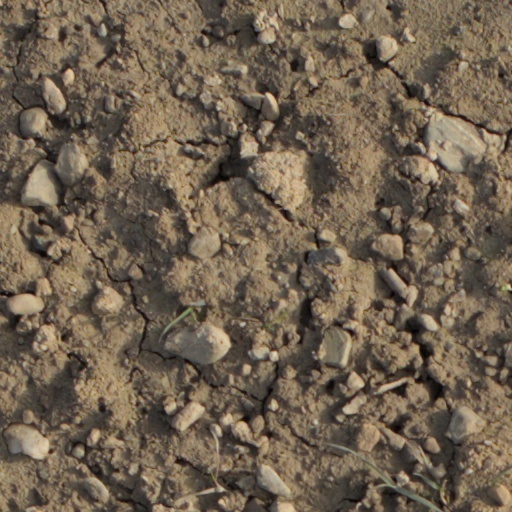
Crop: wheat